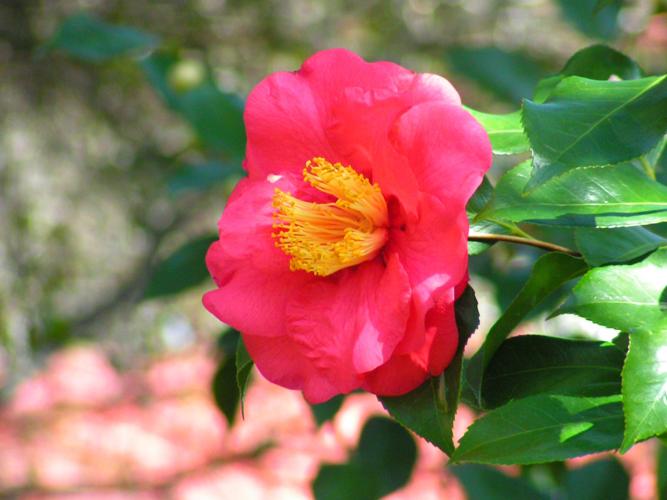
Label: camellia